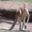
Label: kangaroo